Tyler Precedent

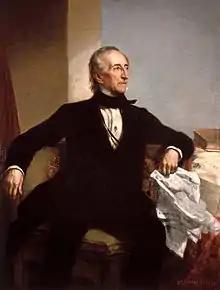
John Tyler, tenth President of the United States

The Tyler Precedent was the constitutional and political precedent set by tenth President of the United States John Tyler upon the death of his predecessor, William Henry Harrison, regarding the presidential line of succession. At the time, the Constitution was unclear about whether the Vice President should become president or merely act in that capacity upon a president's death. Asserting the former interpretation over the latter, Tyler swore himself in as president and moved into the White House, claiming the office of President of the United States. Though a politically contentious move, Tyler's position won out and became the norm for presidential successions. Between Tyler's presidency and the passage of the Twenty-fifth Amendment to the United States Constitution solidifying this arrangement into the Constitution, seven more individuals would succeed to the presidency in Tyler's manner.